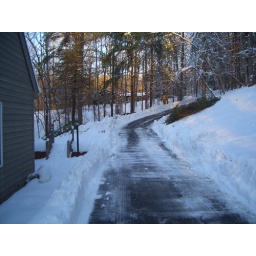
After plow and tree removed. Our closest neighbor is the house in the center of the picture through the trees.